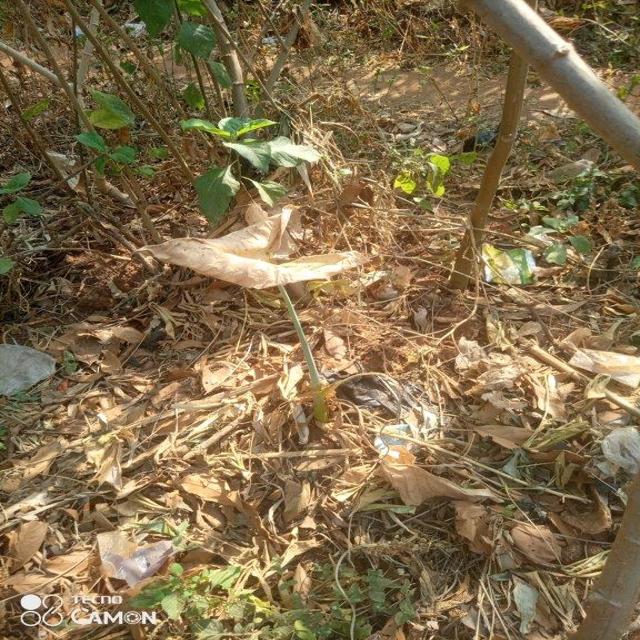
Label: Late_Blight